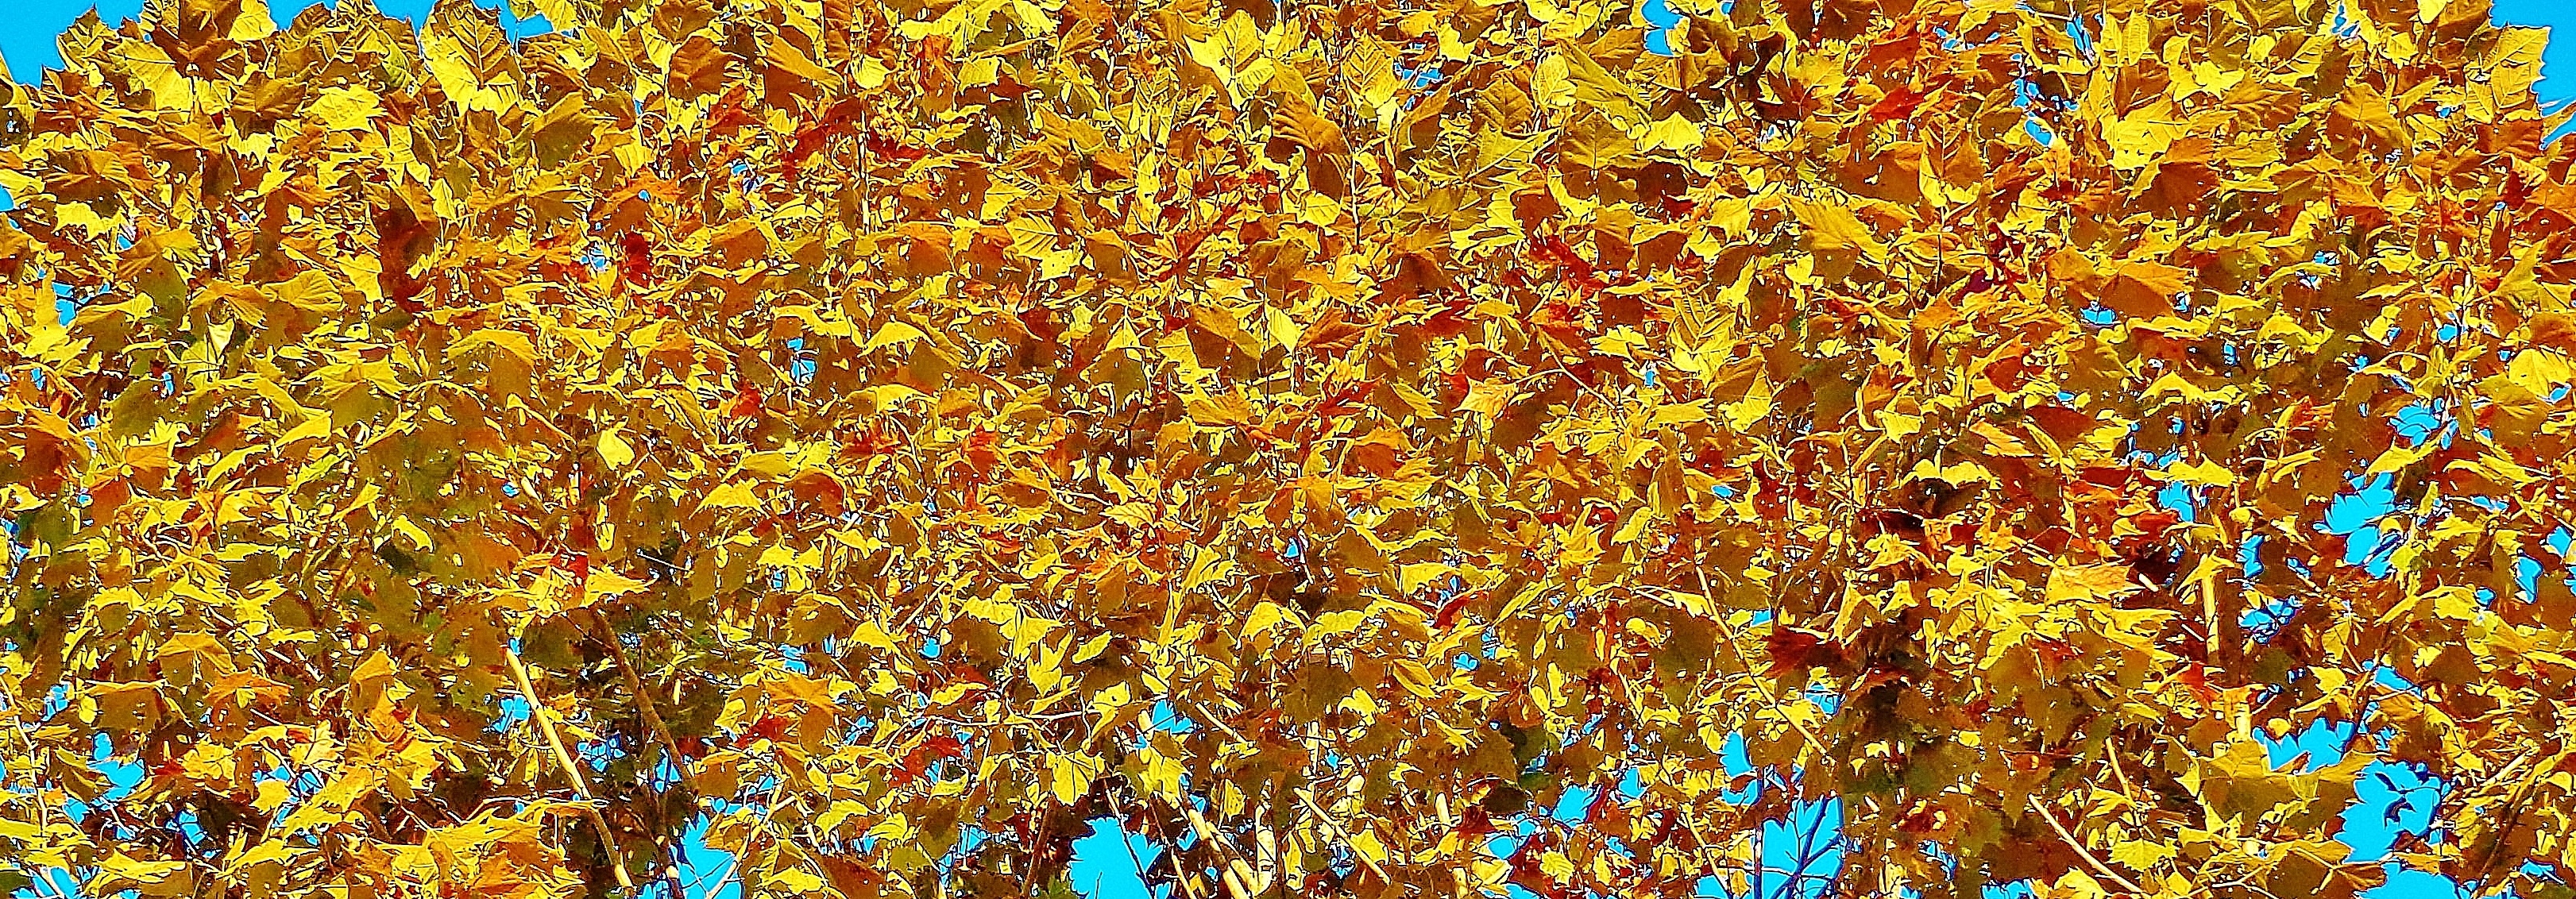
plant, sunlight, leaf, flower, crop, autumn, agriculture, flora, season, sony, chipleyflorida, flowering plant, annual plant, grass family, land plant